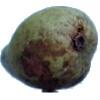
Label: Pear Stone 1